Malnad College of Engineering

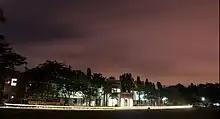
Main block at twilight

Malnad College of Engineering (MCE) is an engineering college located in Hassan, Karnataka, India. It was established in 1960, during the second 5 year plan of India, as a joint venture between the Government of India, Government of Karnataka and the Malnad Technical Education Society, Hassan. The institution is affiliated with the Visvesvaraya Technological University in Belgaum.